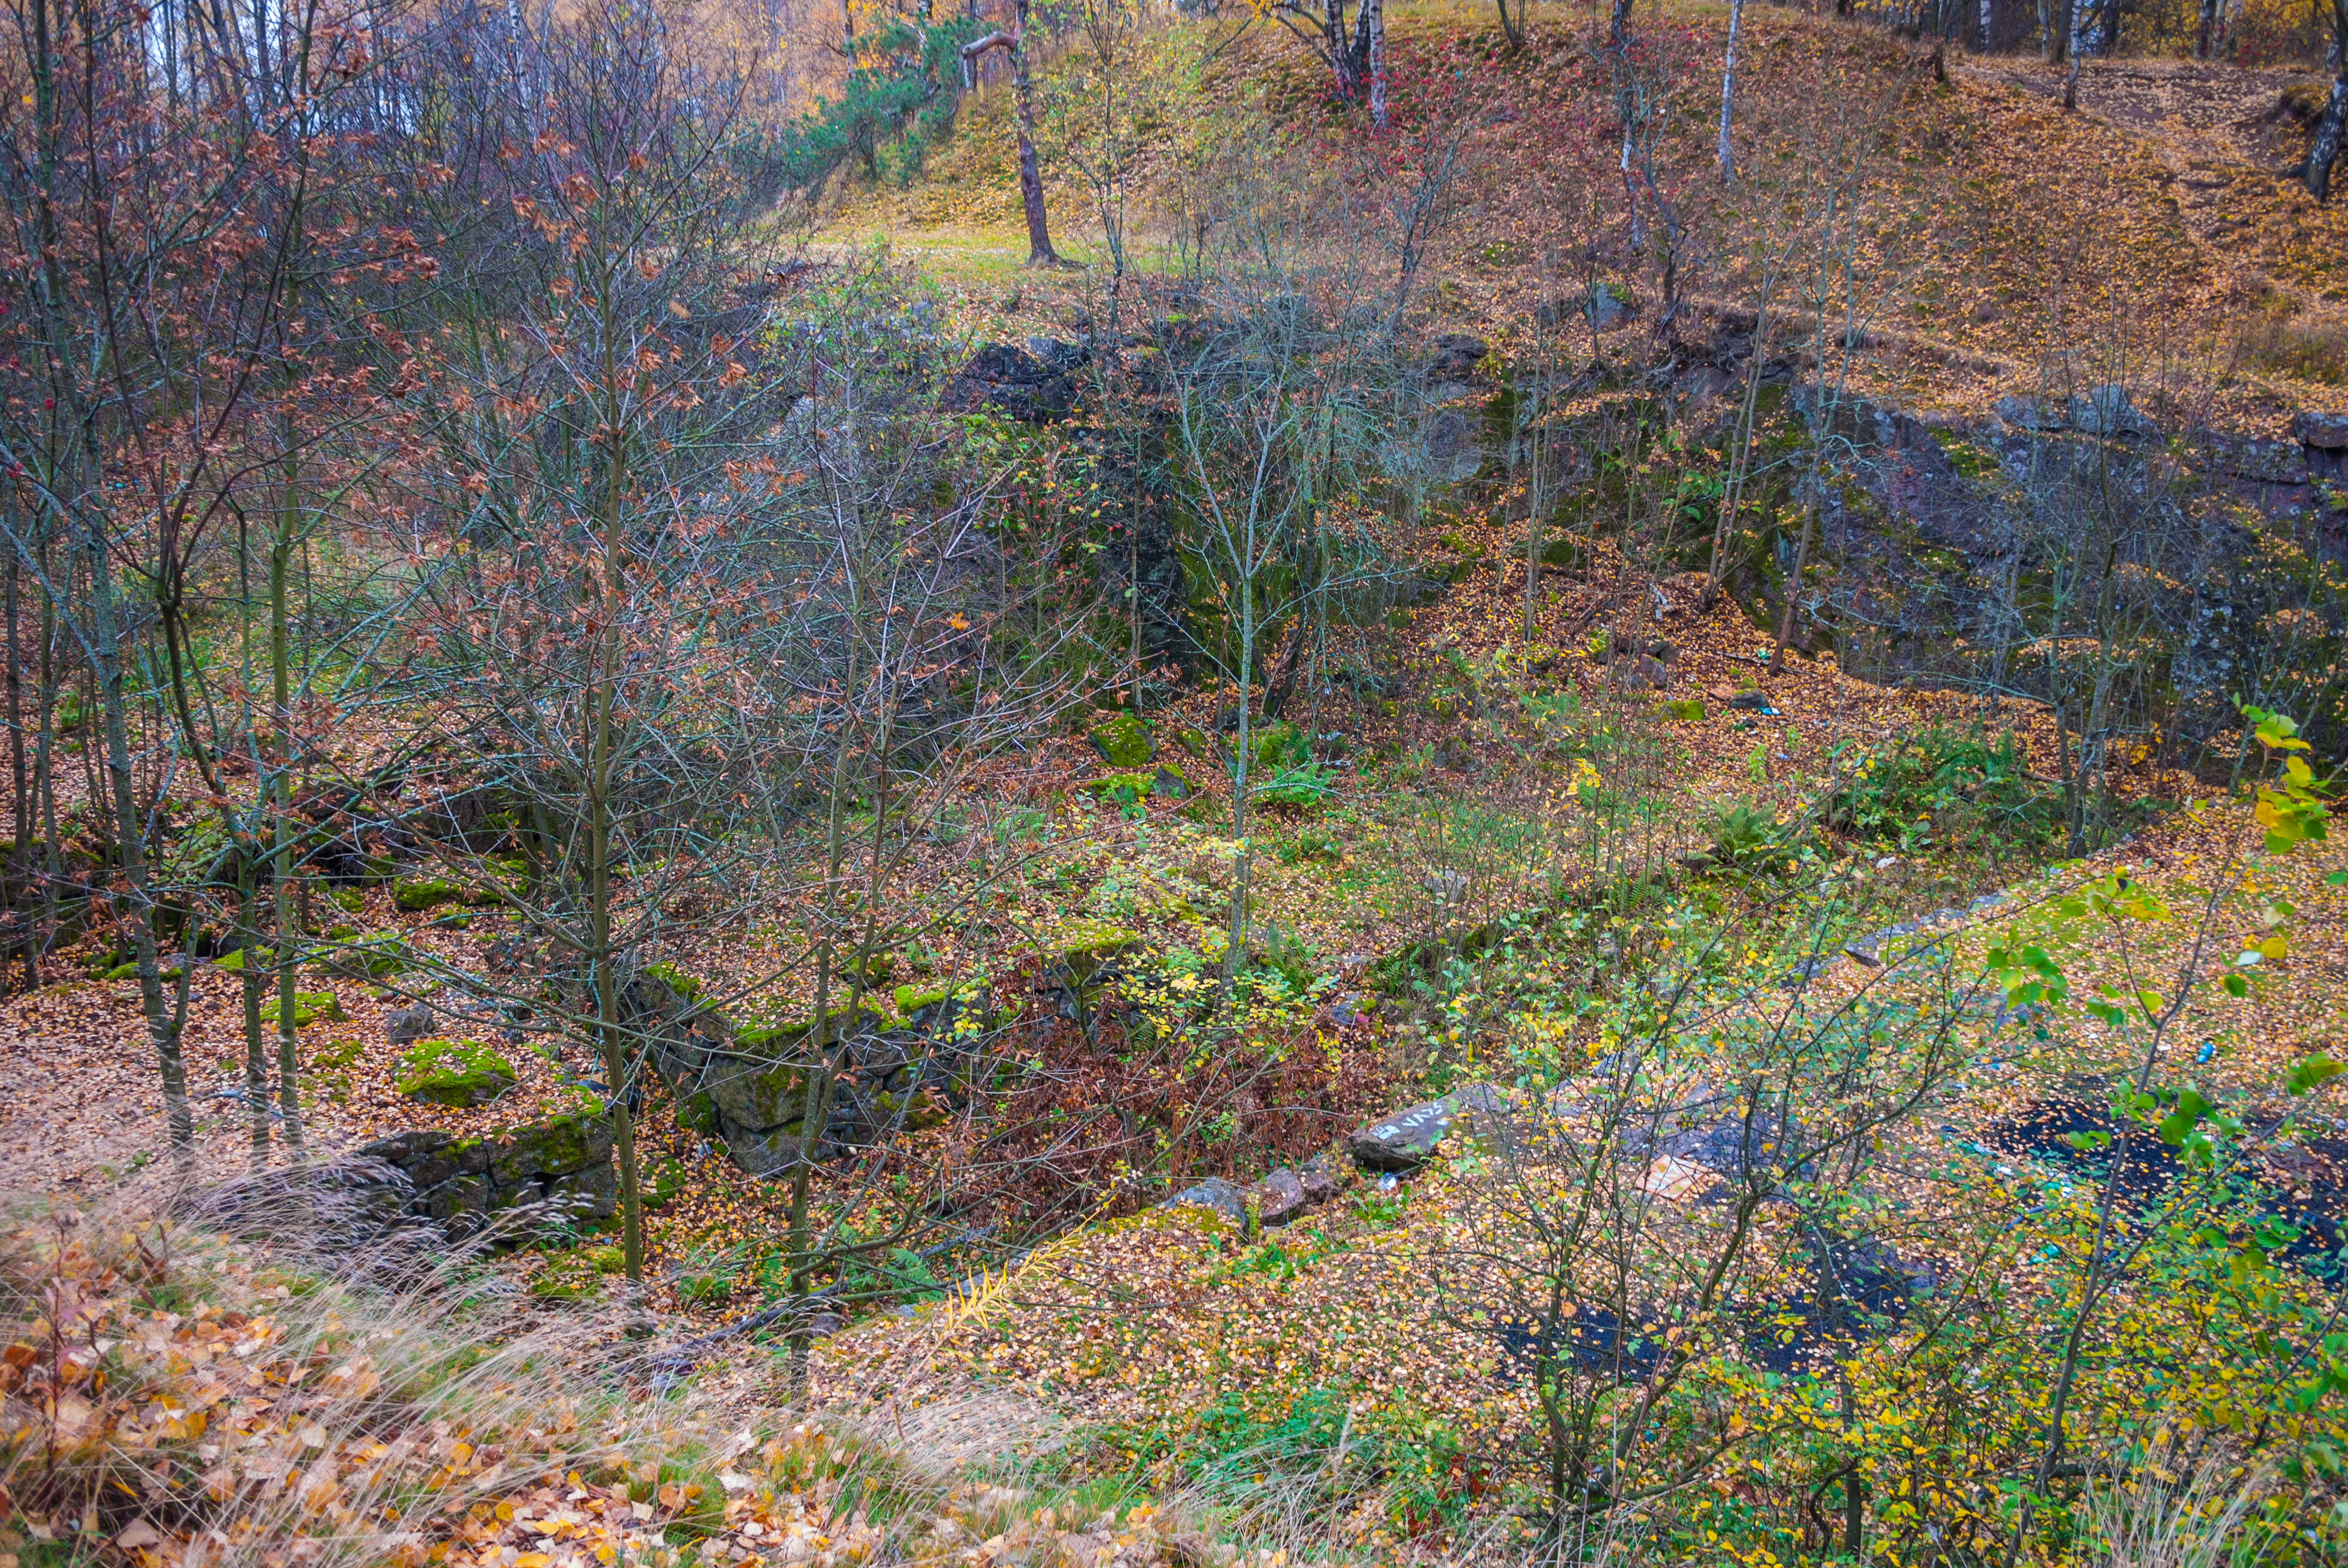
images, plant, plant community, ecoregion, natural landscape, People in nature, grass, wood, paint, twig, tree, groundcover, landscape, art, painting, grassland, forest, shrub, deciduous, woodland, temperate broadleaf and mixed forest, flowering plant, visual arts, subshrub, wildflower, prairie, shrubland, wildlife, Northern hardwood forest, tropical and subtropical coniferous forests, chaparral, wetland, autumn, acrylic paint, trunk, soil, illustration, modern art, tundra